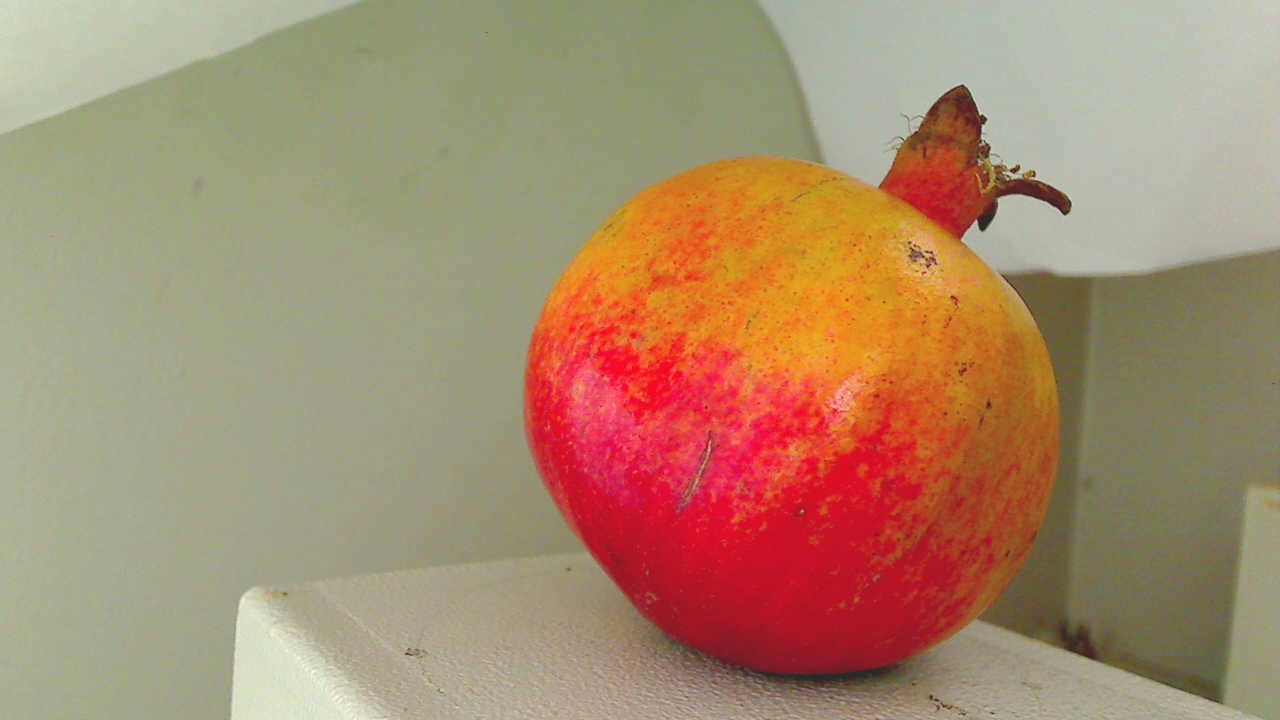
Grade: grade-3
Quality: quality-2